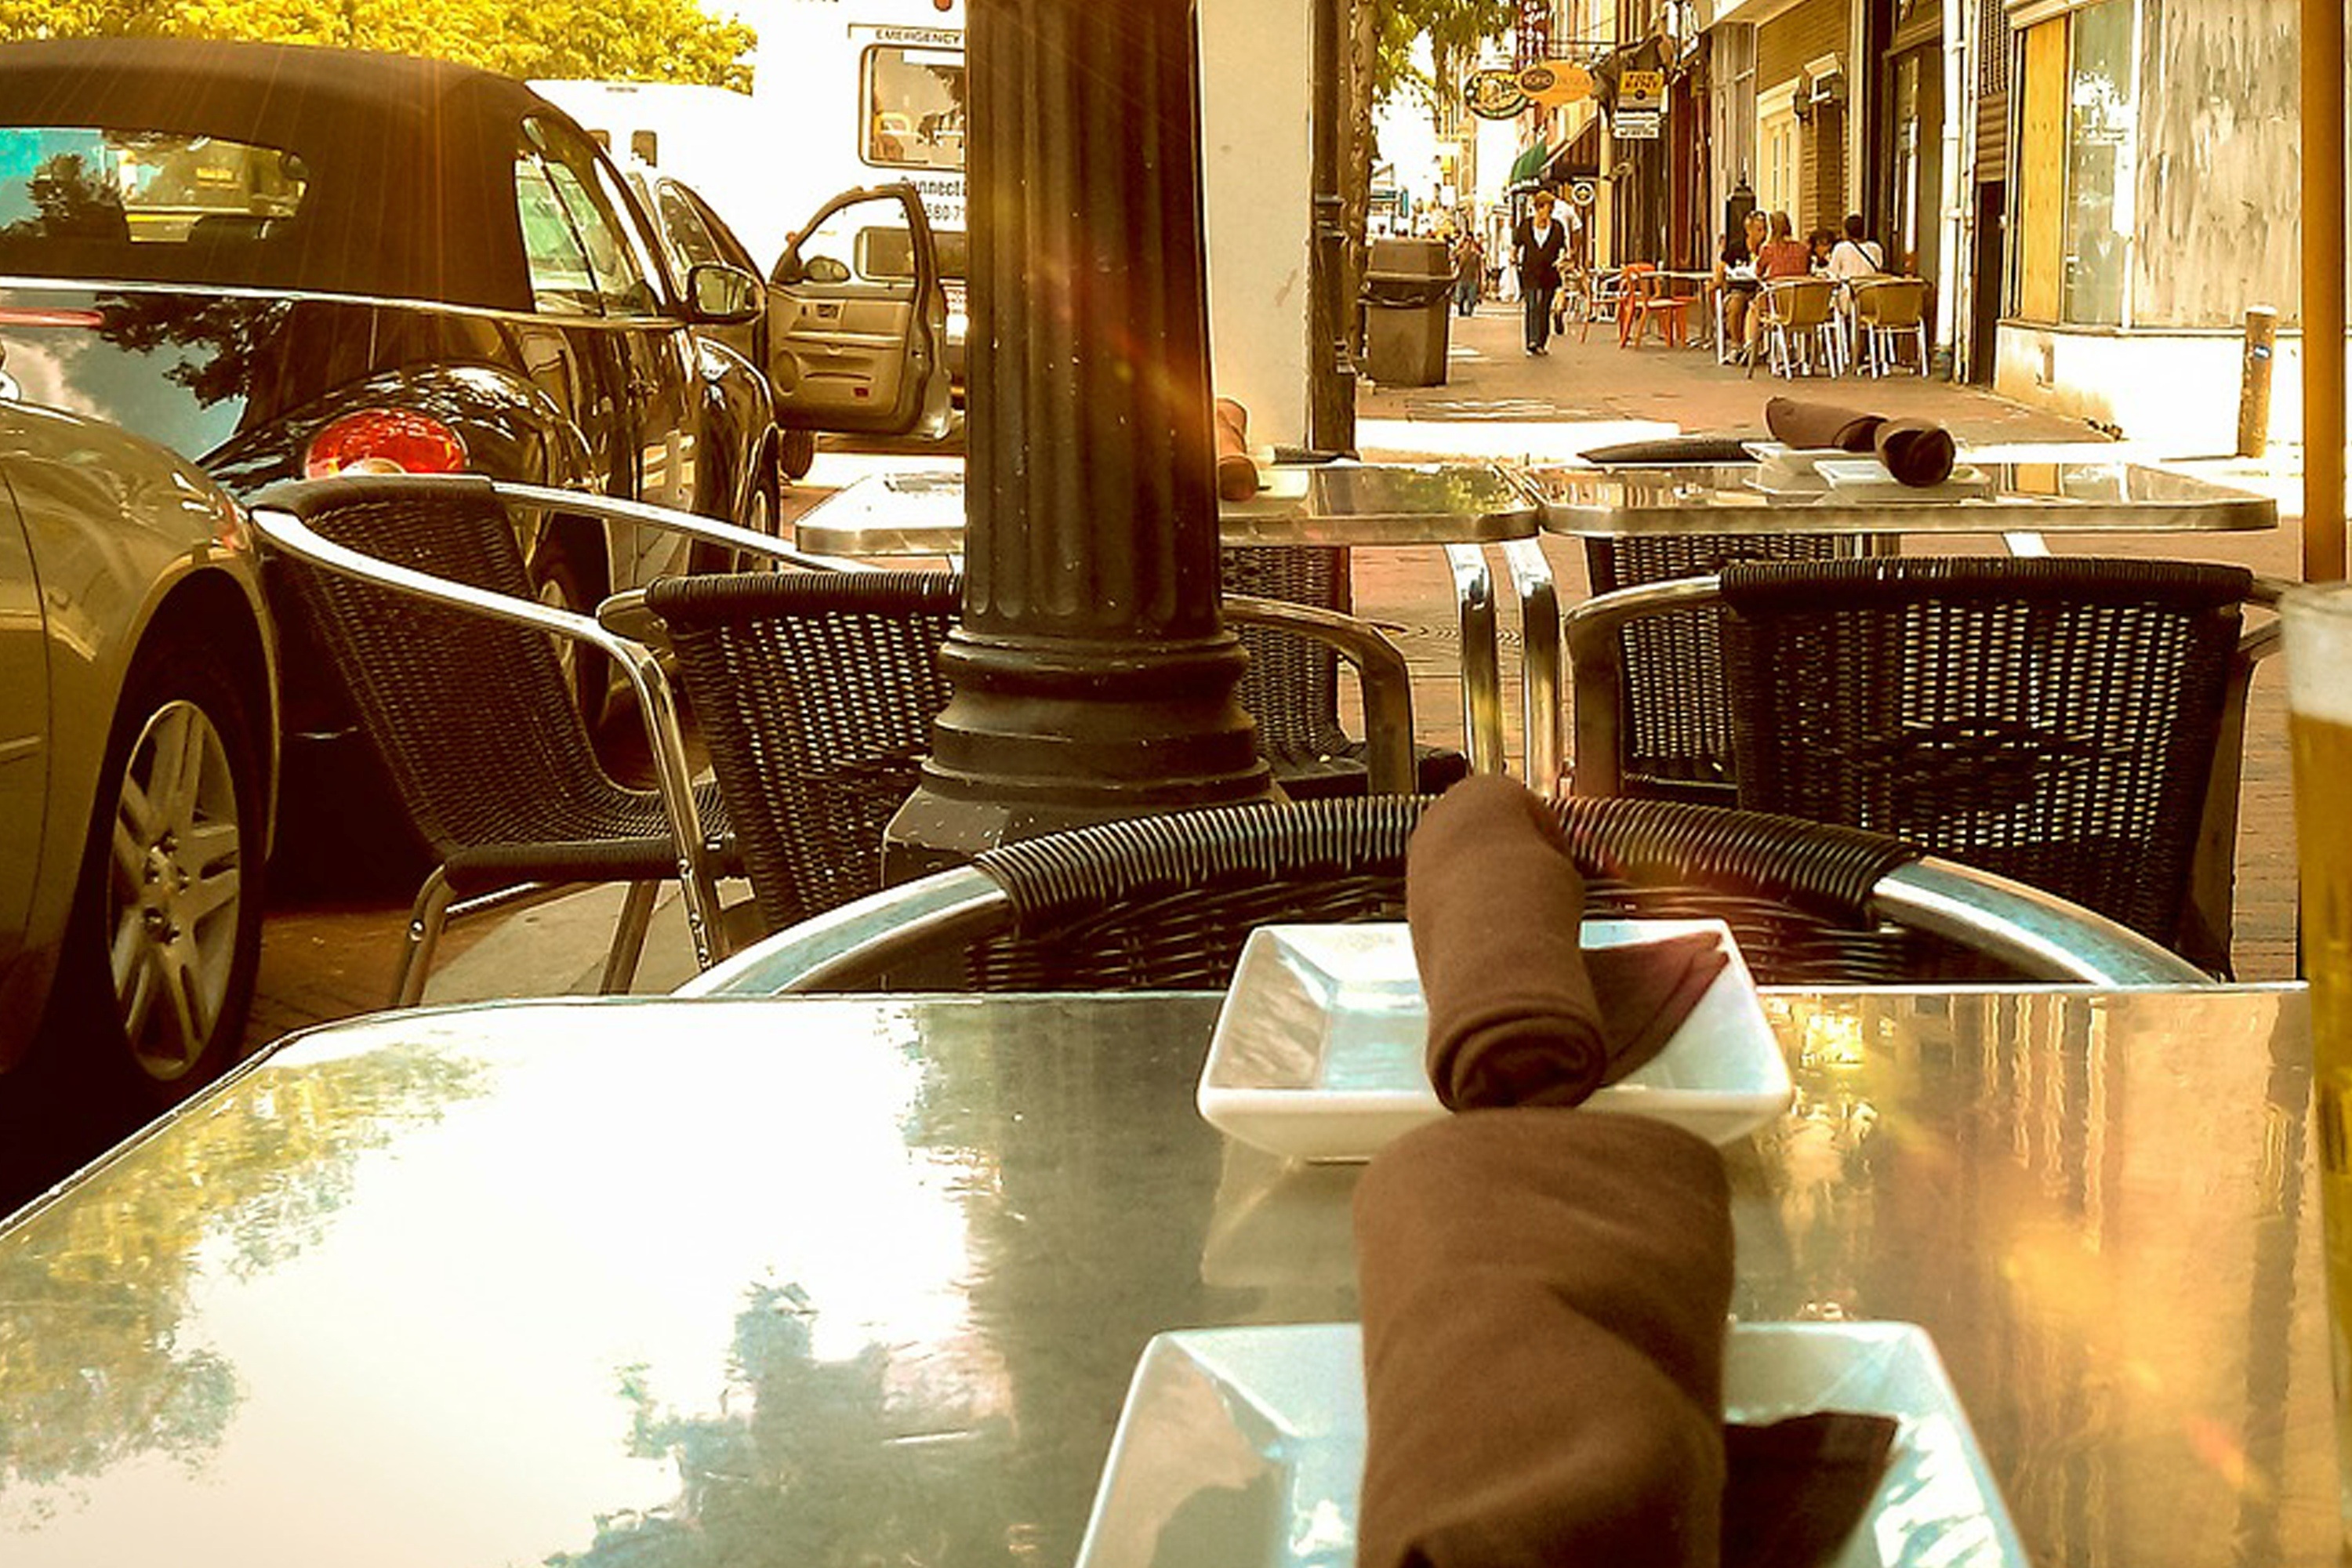
smartphone, coffee, restaurant, bar, meal, vehicle, lens, interior design, freelancer, style